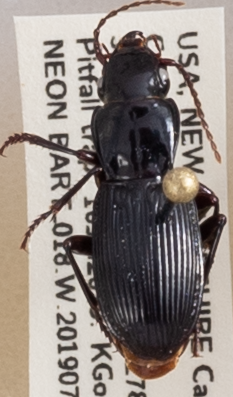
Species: Pterostichus rostratus
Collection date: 2019-07-10
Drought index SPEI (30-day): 0.334
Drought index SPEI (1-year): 1.28
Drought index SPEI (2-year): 0.664